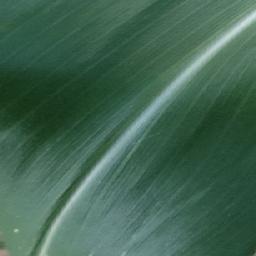
Label: Corn_(Maize)___Healthy